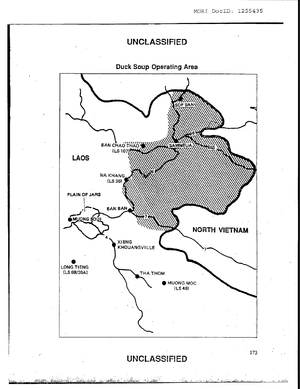
Long Tien aussi appelé Long Tieng, Long Chen ou Long Chieng, est une localité laotienne de la province de Xaisomboun. Pendant la guerre civile laotienne, elle était à la fois une ville et une base aérienne exploitée par la CIA. Elle était aussi désignée à cette époque sous le nom de « Lima Site 98 » ou « Lima site 20A ».